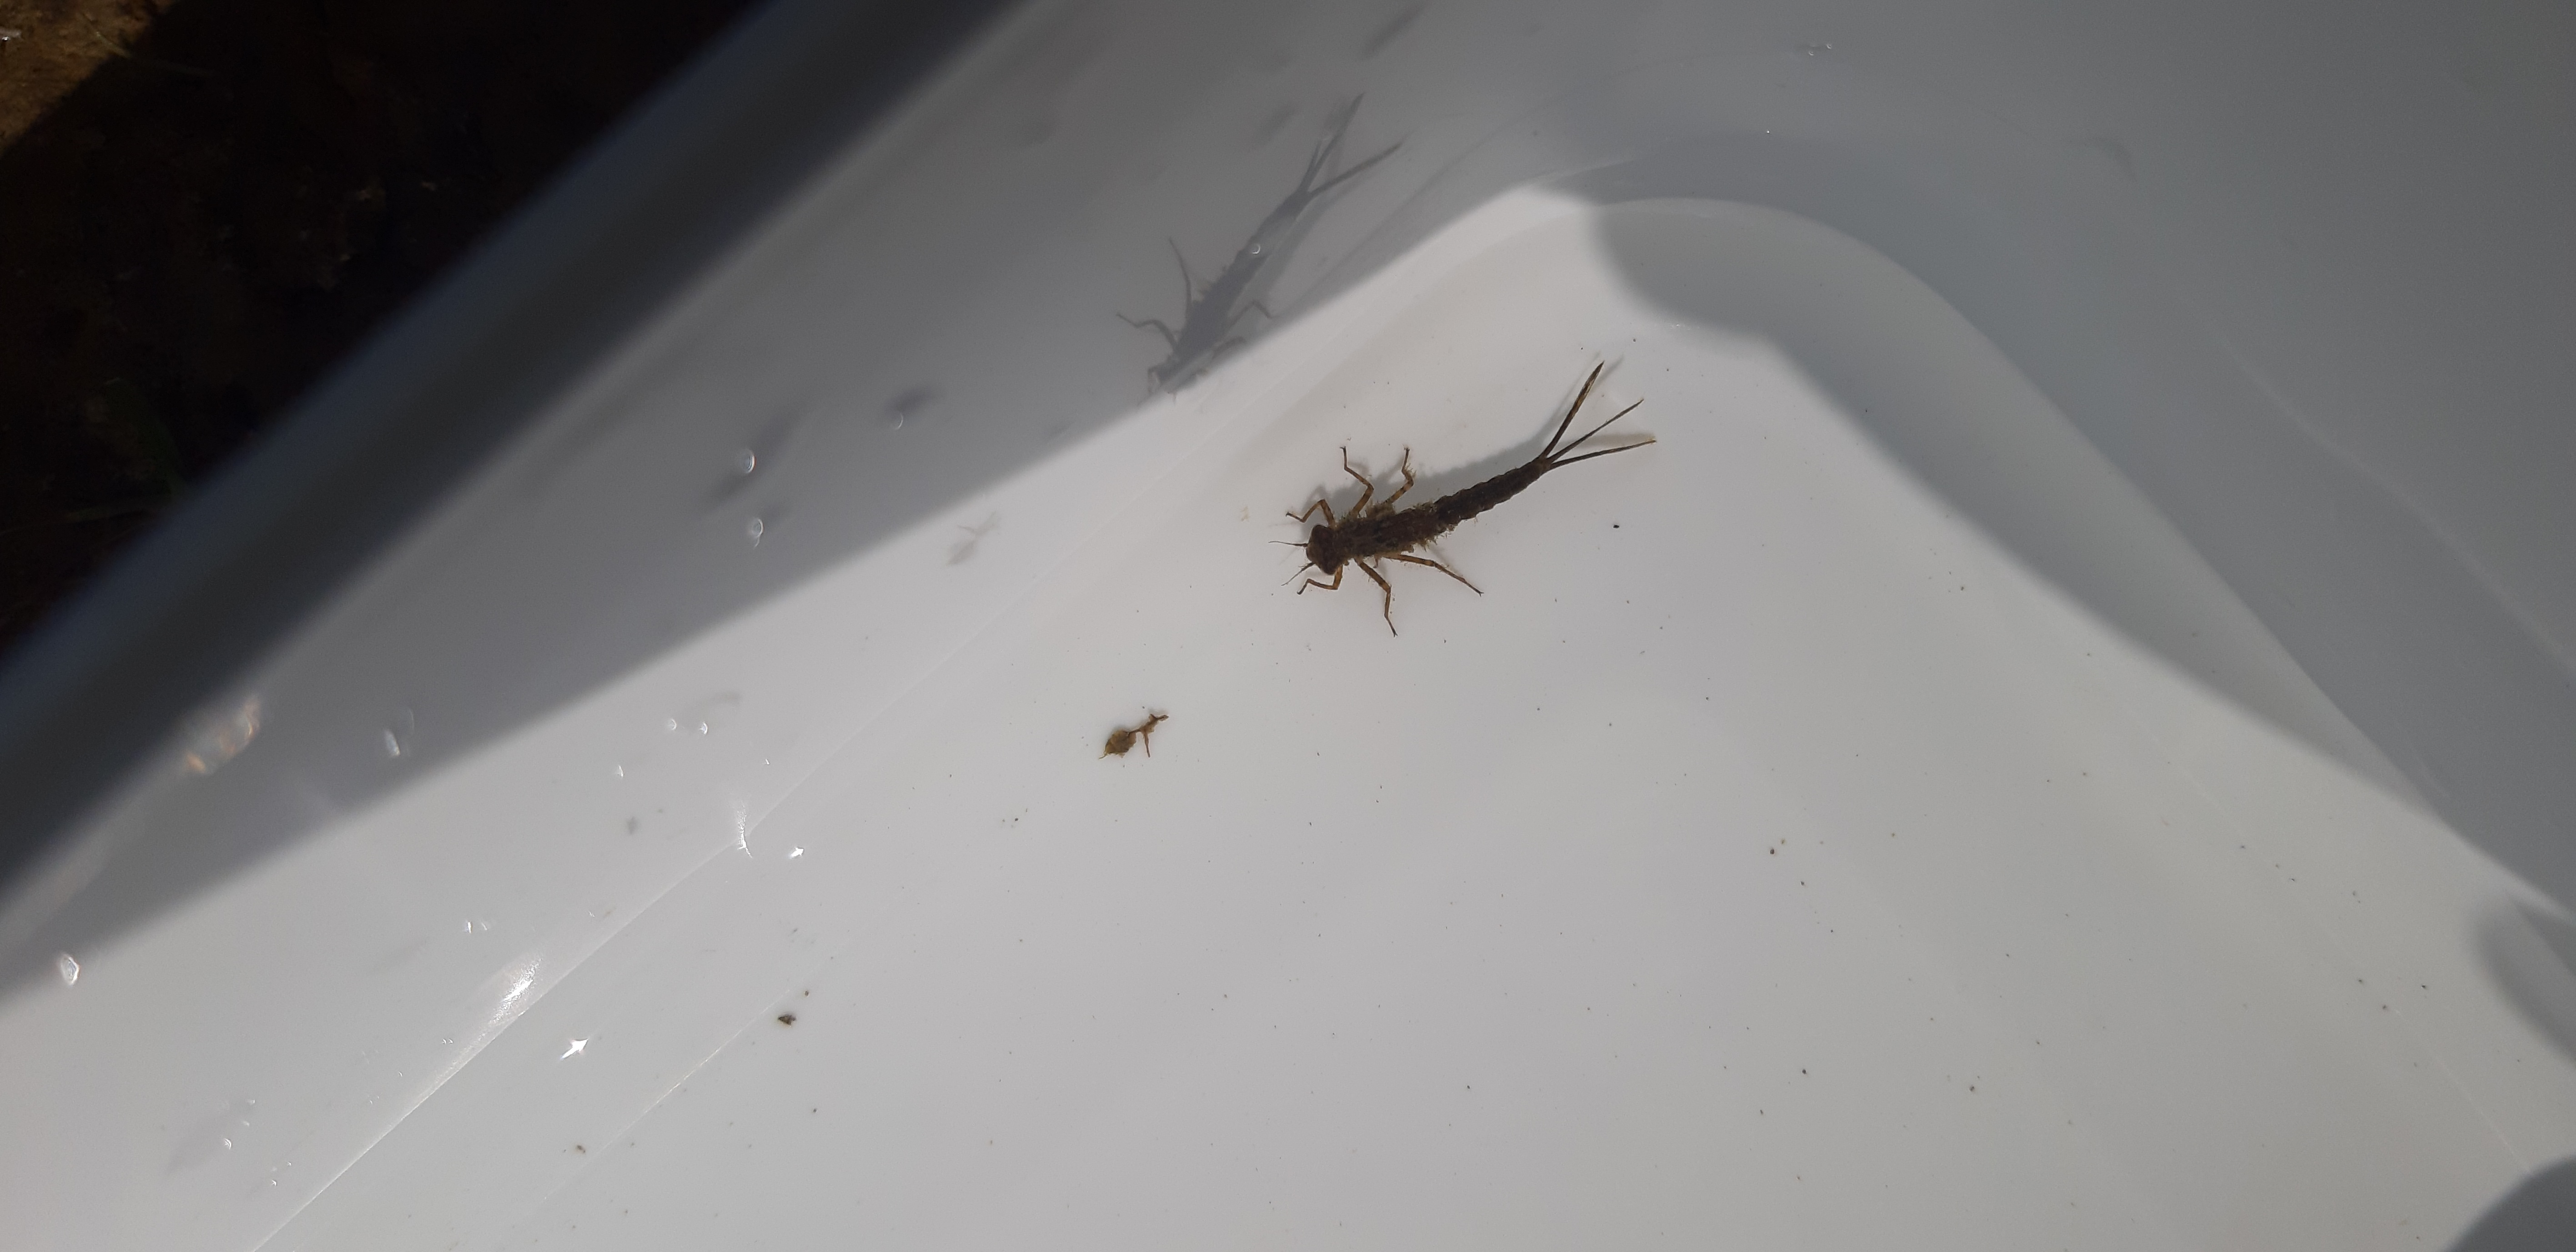
Macroinvertebrate group: damselflies